Siege of Galle (1640)

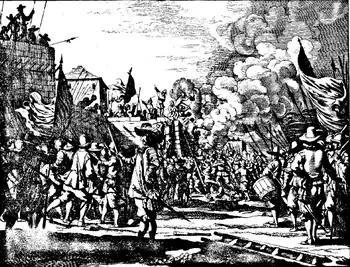
The Dutch Storm the Fort of Galle, by Phillipus Baldaeus (1672).

The vanguard of the Dutch force engaged them and the Portuguese withdrew while fighting. During this skirmish some of the Portuguese soldiers were taken as prisoners but the rest managed to disengage and retreat towards Gintota, where they met Francisco de Mendonça Manuel with the rest of the relief force. Dutch troops then advanced towards Pitigale accompanied by launches, which sailed along the edge of the bay. They were laden with artillery, which was intended to be used during the siege. The fort's guns concentrated their fire on these launches. A shot from the cavalier over the main gate (commanded by Vicente Pais de Mendonça) managed to sink a launch loaded with an artillery piece. But despite their continuous bombardment, the Dutch took quarters in the bazaar and the high ground next to it while the launches unloaded the artillery at Pitigale.